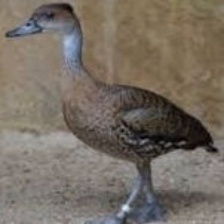
Species: SPOTTED WHISTLING DUCK
Scientific name: DENDROCYGNA GUTTATA
ImageNet parent category: drake